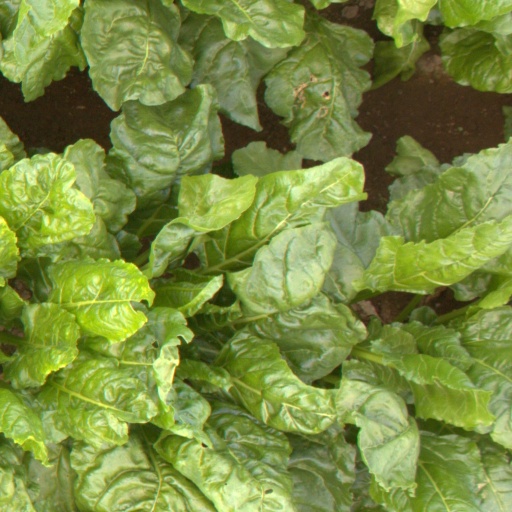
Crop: sugar beet